Johnny Depp

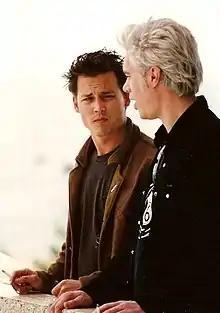
Depp with director Jim Jarmusch at the 1995 Cannes Film Festival

The next year, Depp starred in three films. He played opposite Marlon Brando in the box-office hit "Don Juan DeMarco", as a man who believes he is Don Juan, the world's greatest lover. He starred in Jim Jarmusch's "Dead Man", a Western shot entirely in black-and-white; it was not a commercial success and had mixed critical reviews. And in the financial and critical failure "Nick of Time", Depp played an accountant who is told to kill a politician to save his kidnapped daughter.